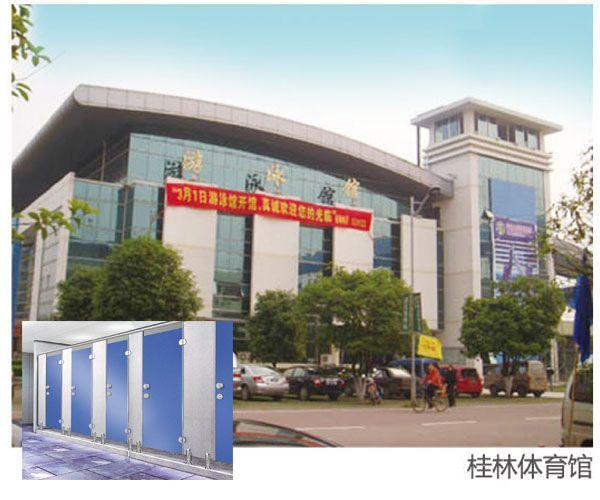
地标名称：桂林市体育中心
所在城市：桂林市·七星区